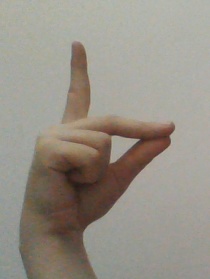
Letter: ta